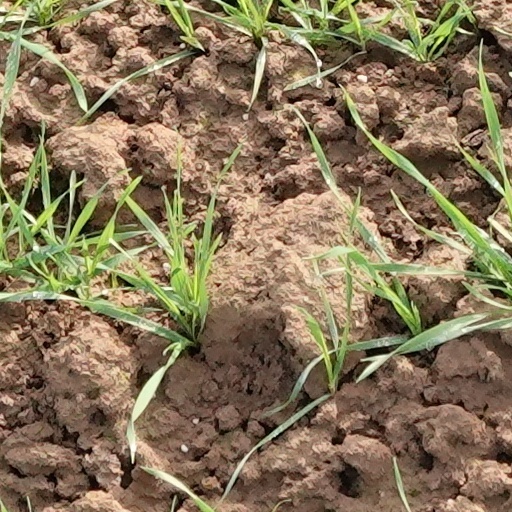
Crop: wheat